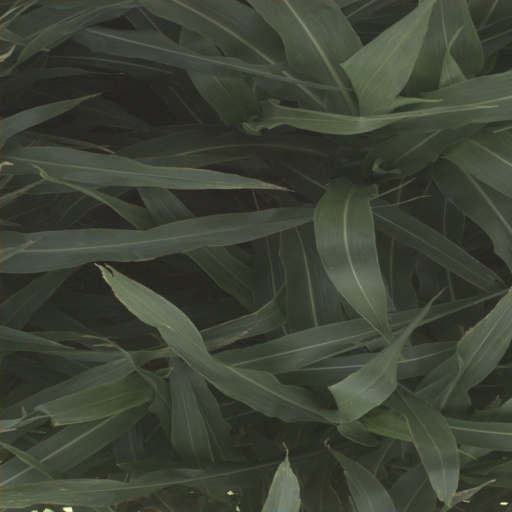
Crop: sorghum